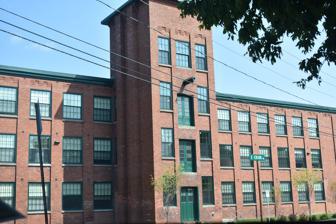
Building: West Brothers Knitting Company
Country: United States of America
Year built: 1907
United States historic place West Brothers Knitting Company U.S. National Register of Historic Places Show map of New York Show map of the United States Location 700-710 Emerson Ave., Syracuse, New York Coordinates 43°03′18″N 76°11′26″W / 43.05500°N 76.19056°W / 43.05500; -76.19056 Area Less than 1 acre (0.40 ha) Built 1906 ( 1906 ) -1907, 1945, 1958 Architect Wright, Gordon A. MPS Industrial Resources of the City of Syracuse MPS NRHP reference No. 14000582 Added to NRHP September 10, 2014 West Brothers Knitting Company is a historic knitting mill located in the Westside neighborhood of Syracuse , Onondaga County, New York . West Brothers was built in 1906–1907, and is a three-story, 20 bay by 6 bay, red brick mill building with a raised basement. It is of standard mill construction. The front facade features a three-bay, four-story elevator tower. The West Knitting Corporation moved to Wadesboro, North Carolina in 1928. The mill later housed a corrugated paper container manufacturer, the Gray Brothers Boot & Shoe Manufacturing Company, and most recently a manufacturer of a wide variety of air filters. Angle of the West Brother's Knitting Company Building Sign of West Harbor Street Lofts It was listed on the National Register of Historic Places in 2014. References